The Music Gallery

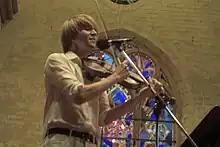
Owen Pallett, a.k.a. Final Fantasy, performing at The Music Gallery.

Notable performers in past years include the Nihilist Spasm Band, Sunn O))), Owen Pallett, Hauschka, Jennifer Castle, Wyrd Visions, John Oswald, Casey Sokol, Stars of the Lid, Derek Bailey, the Microphones, Jens Lekman, A Tribe Called Red, and Devendra Banhart.